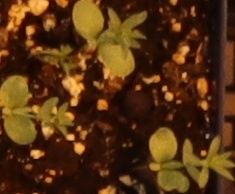
Label: Flax